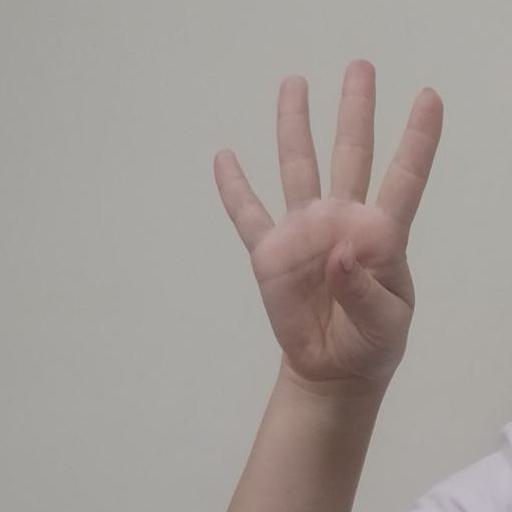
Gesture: four